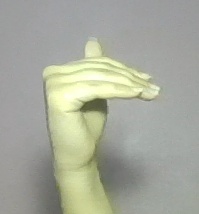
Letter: khaa